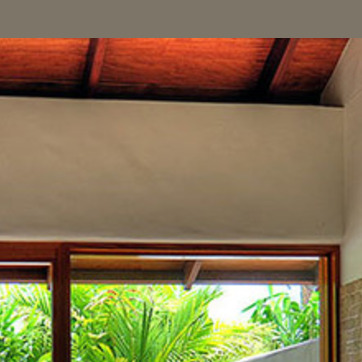
Material: painted